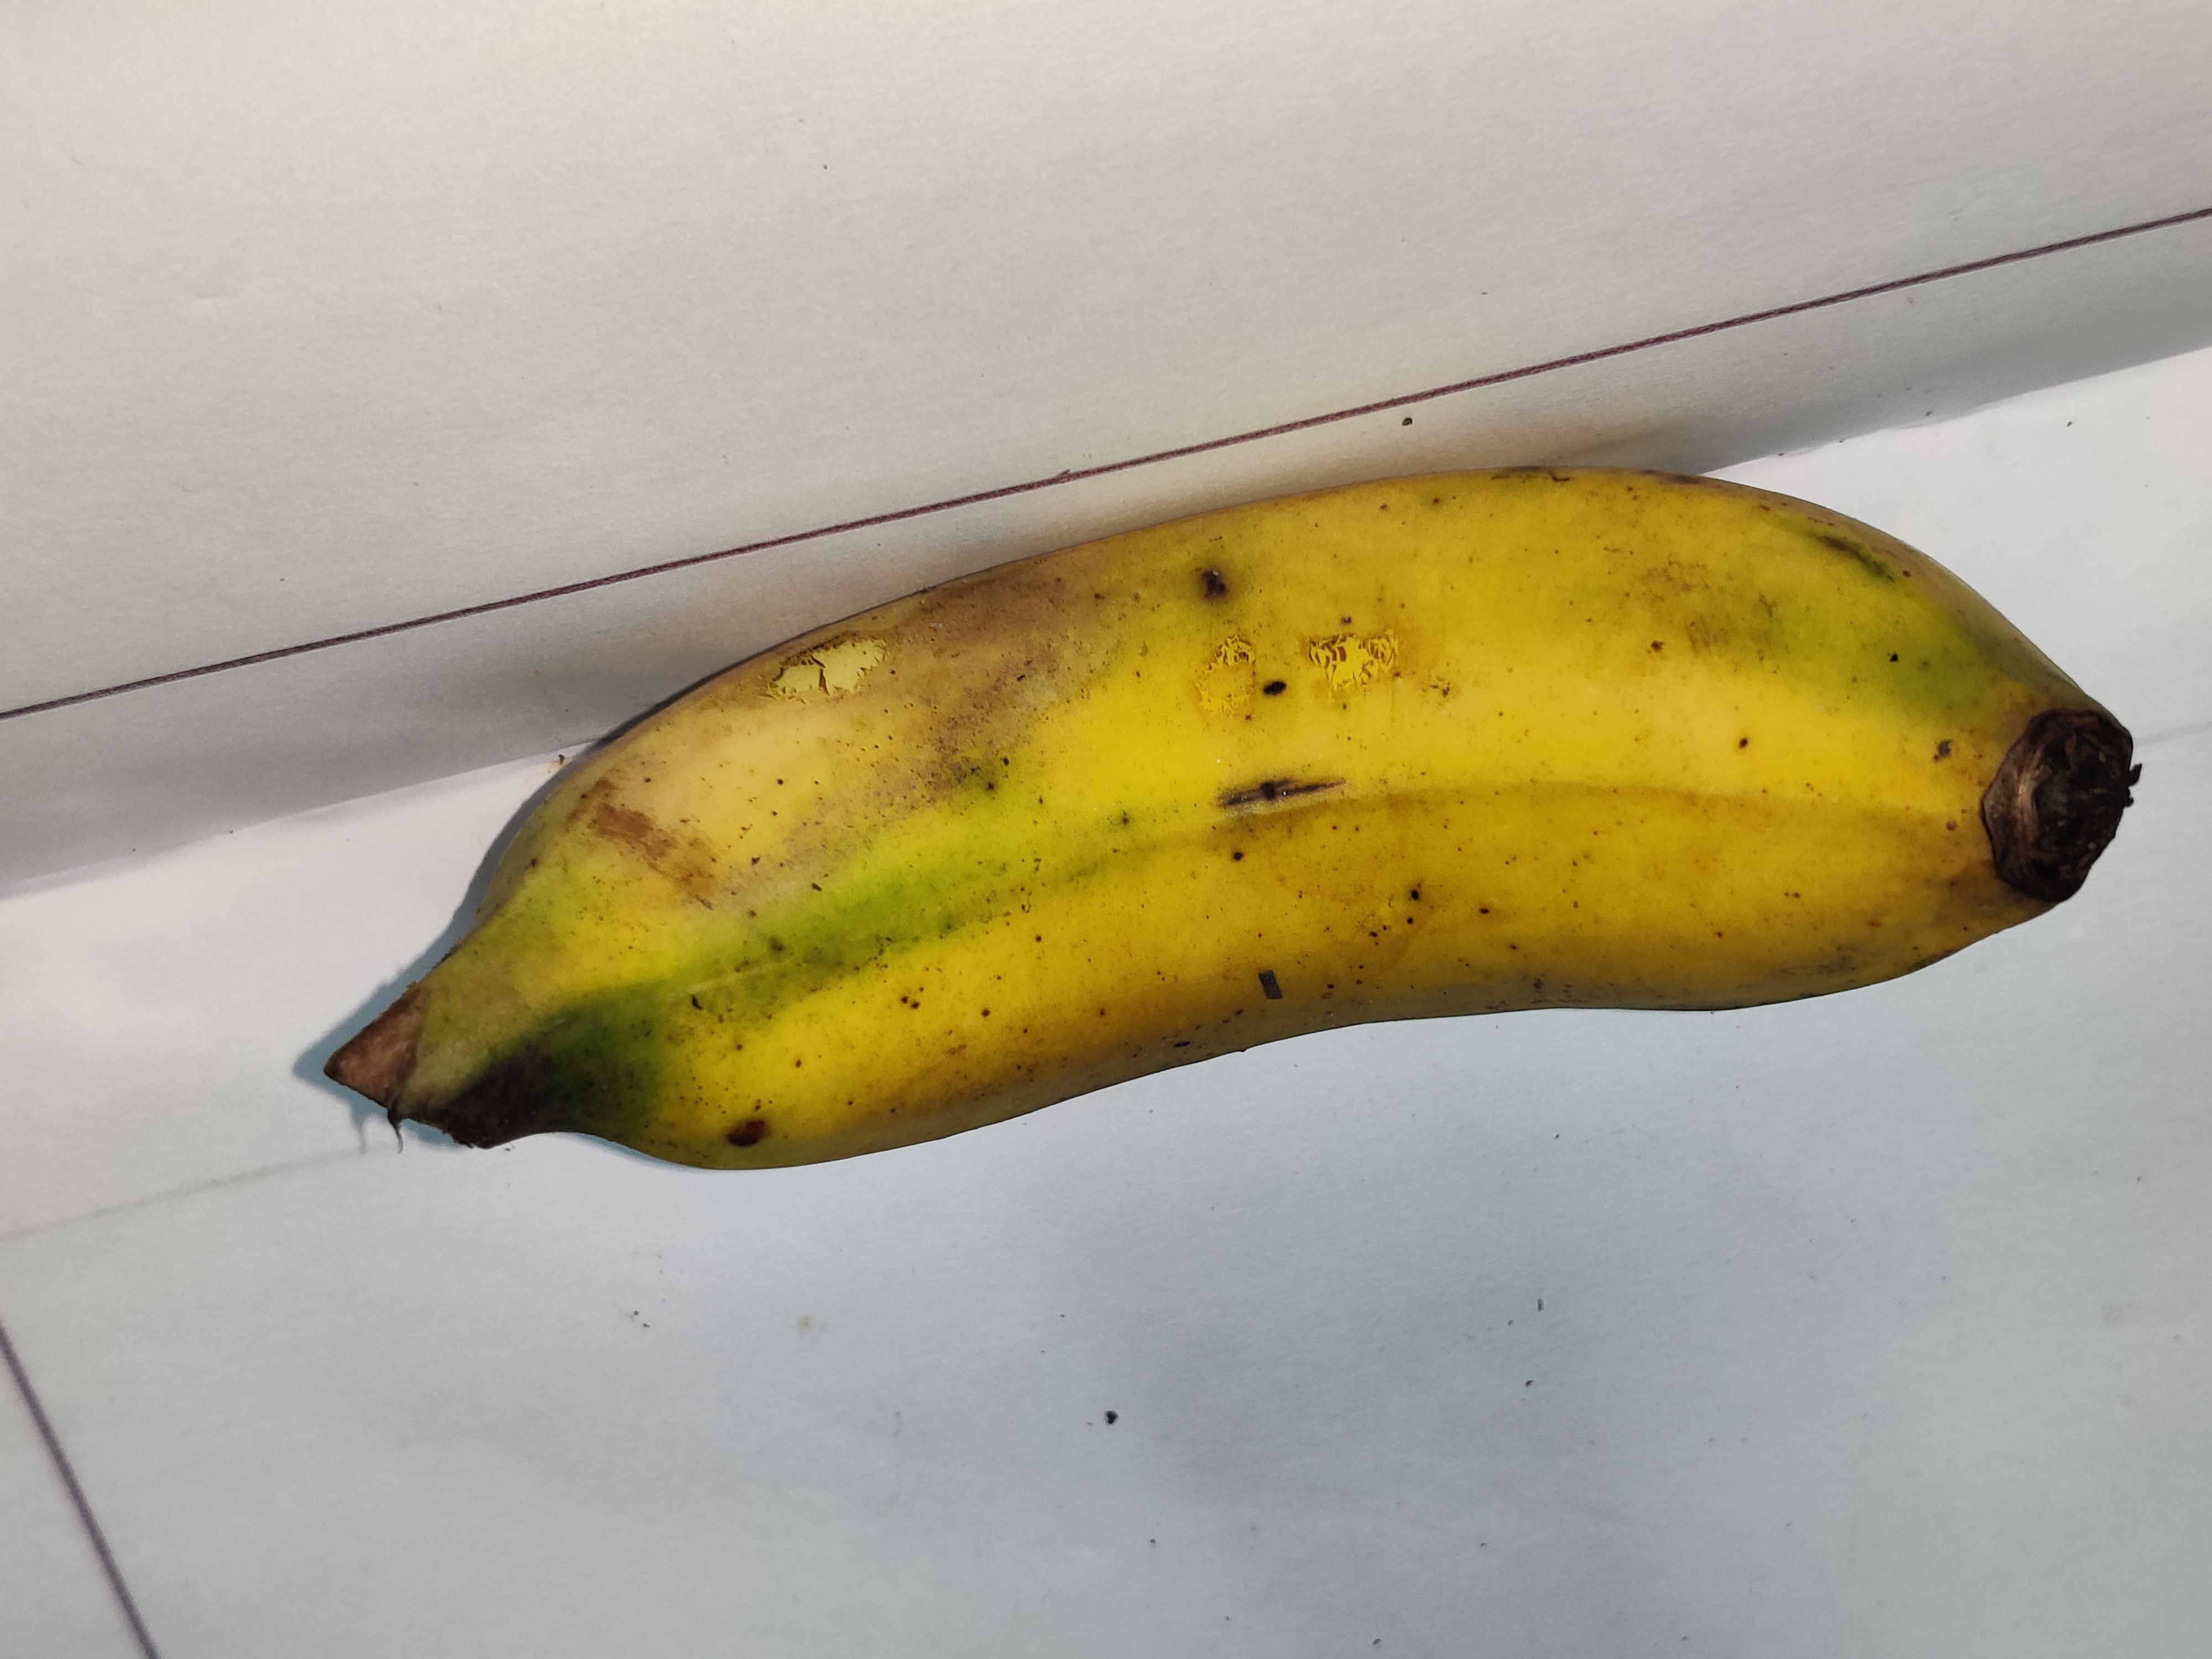
Fruit: banana
Grade: 2nd-grade